Suzanne Carbotte

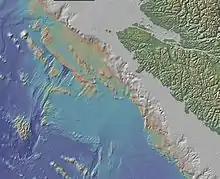
Section of data from the Marine Geoscience Data System map showing the Explorer Plate off the coast of Oregon and Washington, United States.

Carbotte also works to retain scientific data and make it readily-available to the public. Her work with the Global Multi-Resolution Topography (GMRT) is a Digital Elevation Model that provides high resolution maps of the seafloor on global scales. She has worked within the confines of the Marine Geoscience Data System generating data during the Ridge 2000 program, data from Antarctica and the Southern Ocean, and within the United States Antarctic Program Data Center